Cavallo's multiplier

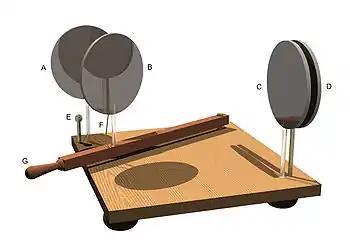
Cavallo's multiplier, from an 1890 illustration. From left to right, the metal disks are the insulated charge receiver "A", the insulated charge transferrer "B", the insulated charge accumulator "C", and the earthed disk "D". An earthing pin "E" makes contact with a wire "F" connected to "B".

Cavallo's multiplier was an early electrostatic influence machine, invented in 1795 by the Anglo-Italian natural philosopher Tiberius Cavallo. Its purpose was to multiply, or amplify, a small electric charge to a level where it was detectable by the insensitive electroscopes of the day. Repeated operation of the device could produce voltages high enough to generate sparks.